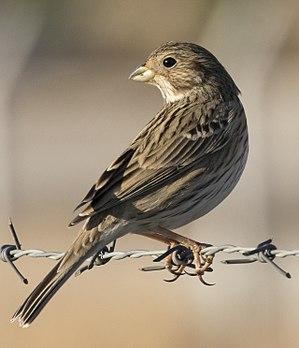
Le Bruant proyer, également appelé Proyer d'Europe, est une espèce d'oiseaux de la famille des Emberizidae. C'est l'une des nombreuses espèces d'oiseaux autrefois communs en milieu rural dont les populations sont en forte régression, notamment en raison de l'intensification des pratiques agricoles. Cet animal est typique des paysages semi-ouverts abritant une « mosaïque d'habitats ». Il a longtemps trouvé des habitats de substitution dans les zones agricoles bocagères extensive. Il consomme des insectes et invertébrés quand il est jeune et des graines et fruits quand il est adulte, ce qui en fait potentiellement un bioindicateur intéressant de la qualité des paysages, et notamment de la qualité du patrimoine bocager.